The Lost Special (serial)

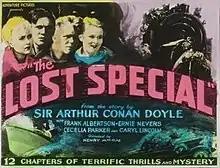

The Lost Special is a 1932 American Pre-Code Universal movie serial based on the 1898 short story "The Lost Special" by Arthur Conan Doyle. This adaptation deleted all references to Doyle's Sherlock Holmes character, and moved events to the American Old West.